Bianca Moon

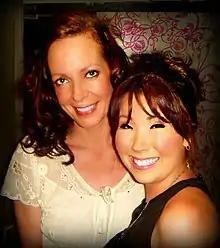
Bianca Moon (right) with Allison Janney (2008)

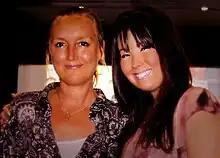
Bianca Moon (right) with Victoria Longley

Bianca Moon (born 14 December 1988) is an Australian singer-songwriter. She first came to attention in Australia, while still a teenager, for founding the equality campaign and later gained attention for her Emmy-nominated song used in an episode of the American television series "The Bold and the Beautiful".